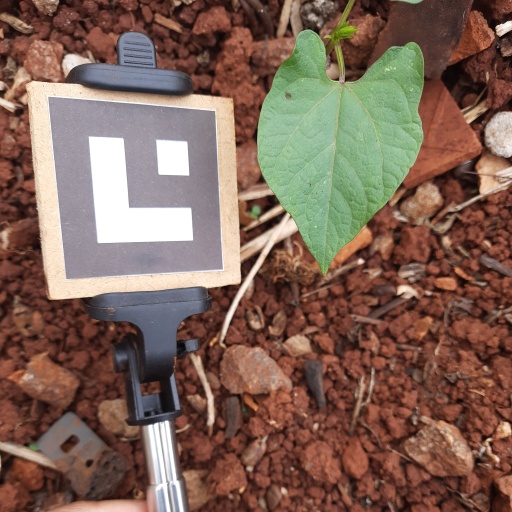
Observations: wavy surface, no eating holes, under shade